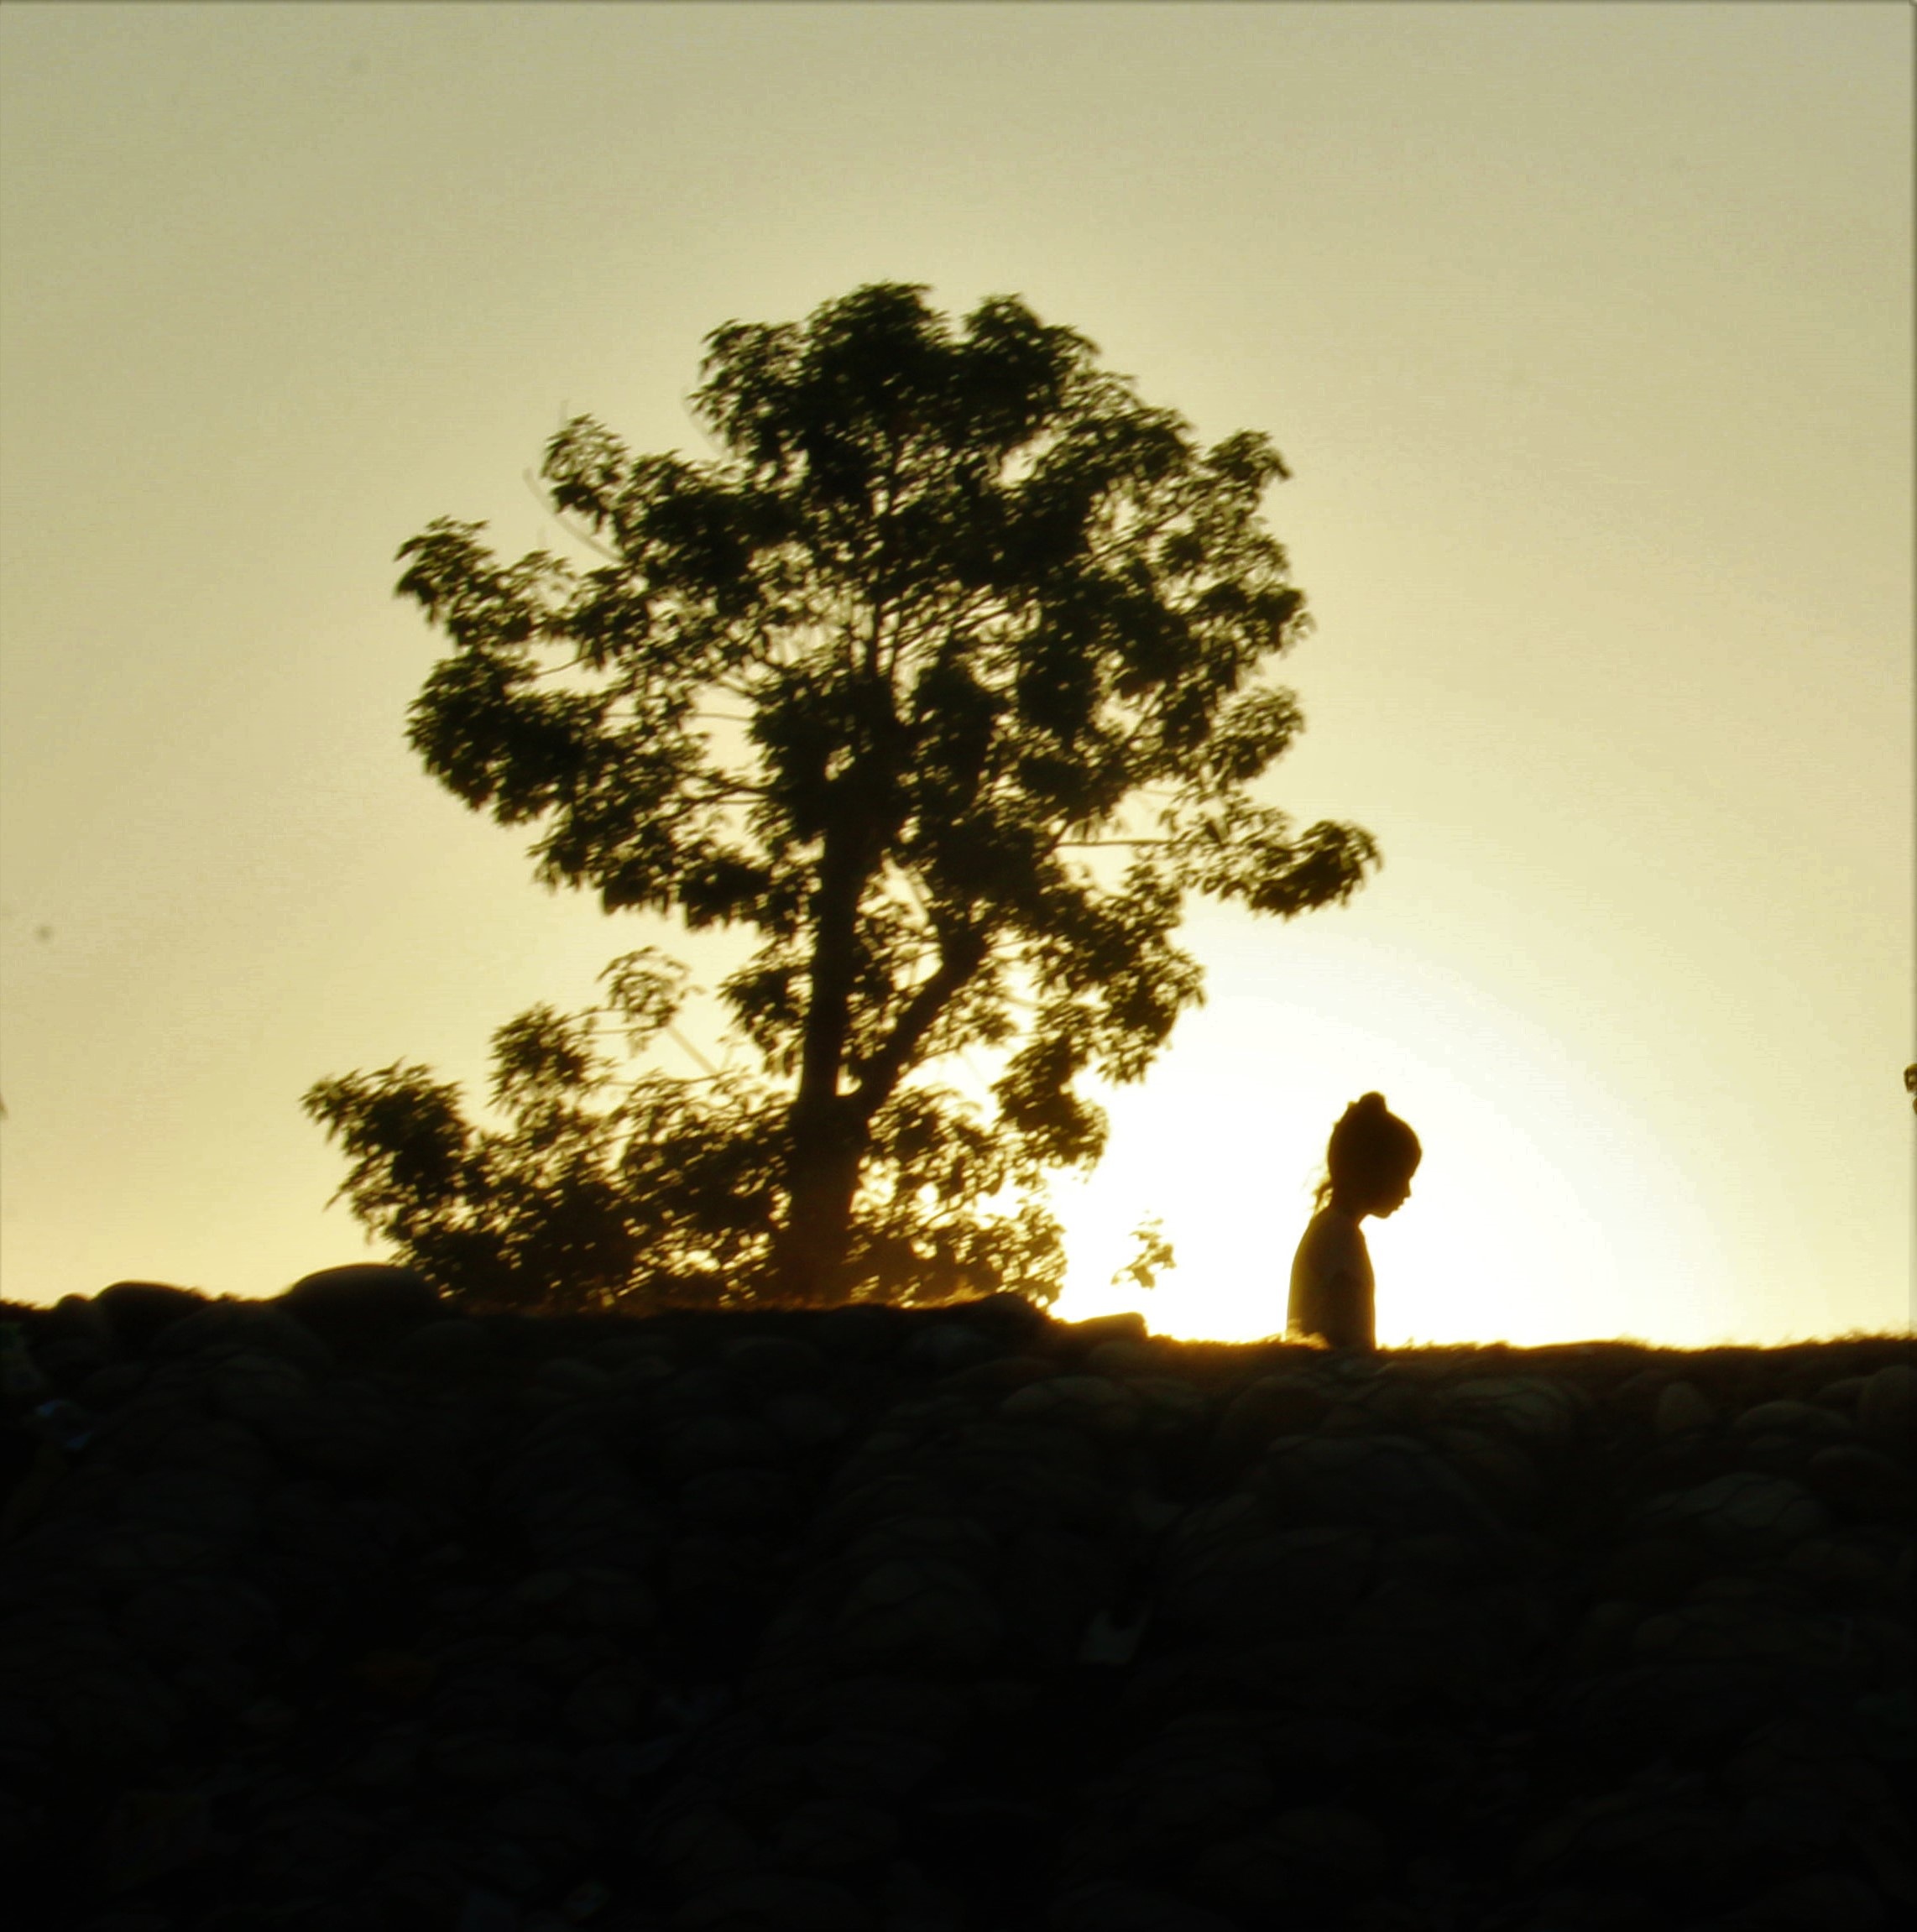
tree, nature, silhouette, light, cloud, plant, sky, sun, sunset, sunlight, morning, leaf, dusk, evening, shadow, image, woody plant, arecales